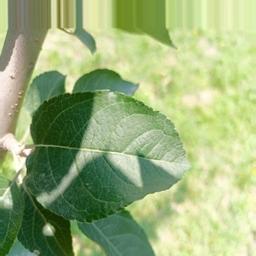
Label: Healthy